Zhongtong Bus

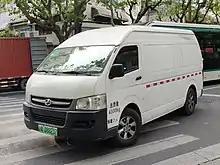
This was the first mass-produced electric van sold only in the China market, based on fifth generation Toyota HiAce, made from Joylong.

Other electric vehicles such as Nissan Leaf, Renault Zoe, Mitsubishi Outlander, Citroën Ami, Mitsubishi i-MiEV, Volkswagen ID.3 and Mazda MX-30, Zhongtong's hybrid van would not fight sales of electric vehicles because of having producing many vans and bring them to many customers. Zhongtong named World HEV Van because it's a first mass-produced van that is based on Toyota HiAce H200 van but running in hybrid drive powertrain, thanks to the CHAdeMO charging port located at beside the driver's door, just like HiAce fuel tank relocated did it by Toyota.